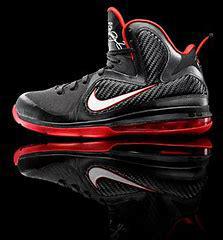
Brand: Nike
Model: Lebron 9